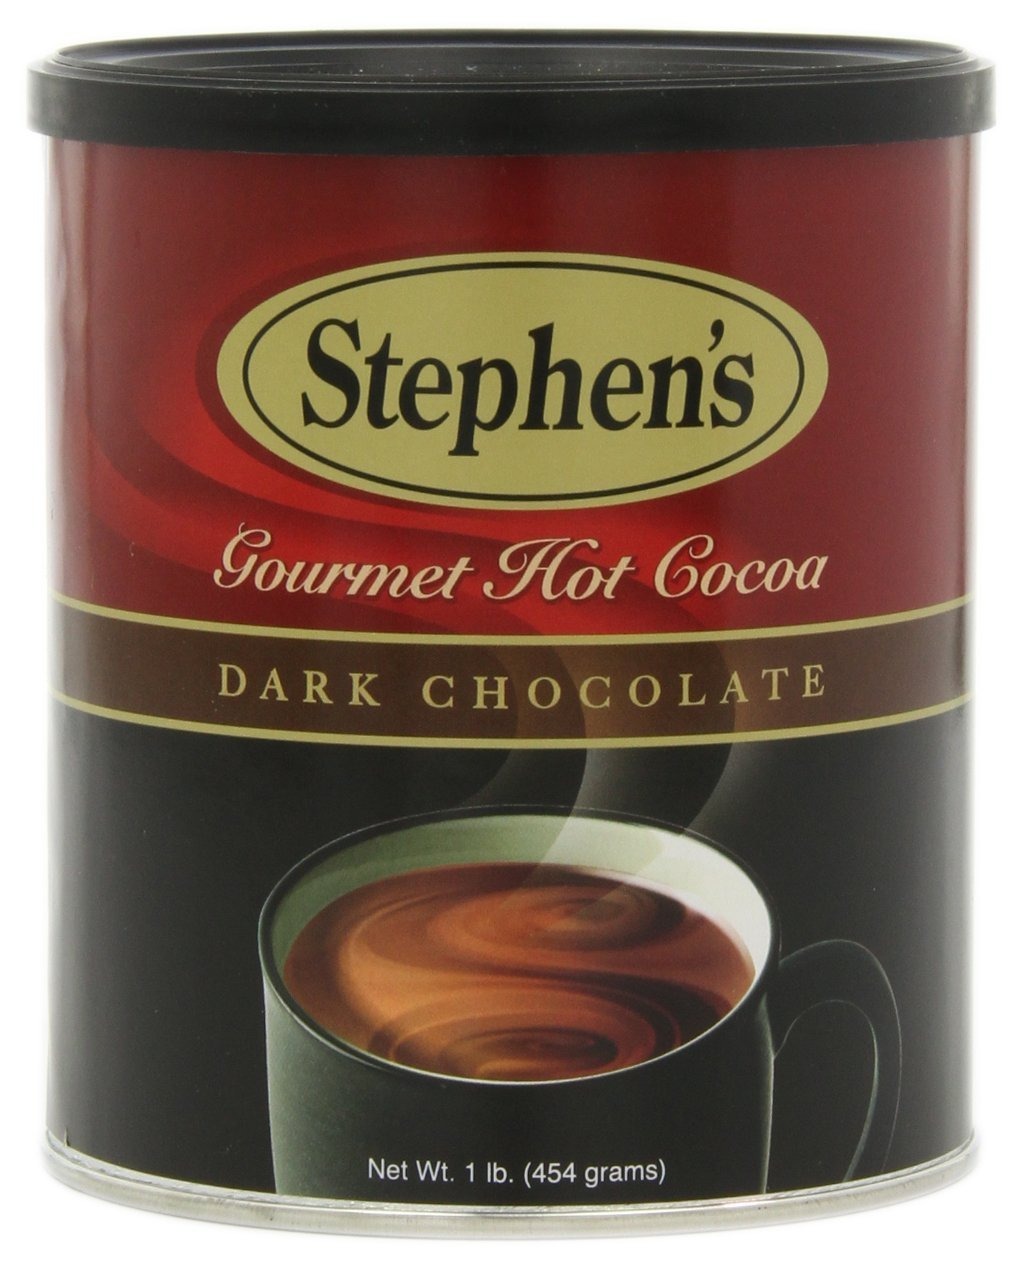
Item Name: Stephen's Gourmet Hot Cocoa, Dark Chocolate, 16-Ounce Cans (Pack of 6)
Bullet Point 1: Each of our signature flavors are perfected to produce the finest aroma and pleasurable sipping experience possible
Bullet Point 2: Irresistable rich and creamy taste by just adding hot water
Bullet Point 3: The Dark Chocolate is so rich and creamy you will fall in love with the first sip
Bullet Point 4: Convenient resealable can contains 12 servings
Bullet Point 5: Fantastic as a coffee creamer
Value: 96.0
Unit: Ounce

Price: 14.765